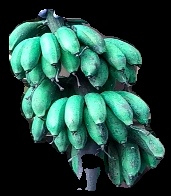
Variety: rasbale
Grade: grade3